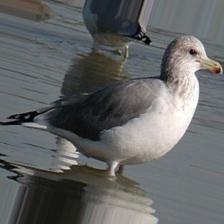
Species: CALIFORNIA GULL
Scientific name: LARUS CALIFORNICUS